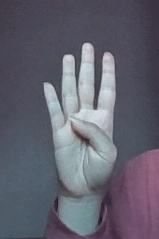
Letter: kaaf